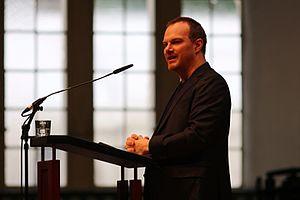
Lars Vogt est un pianiste et chef d'orchestre allemand.